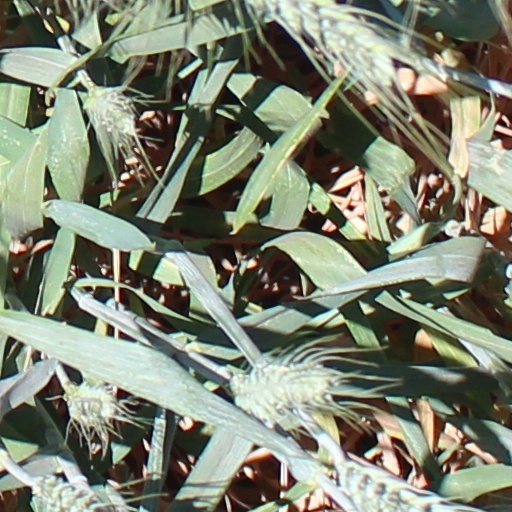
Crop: wheat